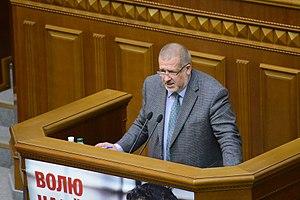
Refat Abdourakhmanovitch Choubarov, né le 22 septembre 1957 à Samarcande en Ouzbékistan, URSS est un homme politique tatar de Crimée.